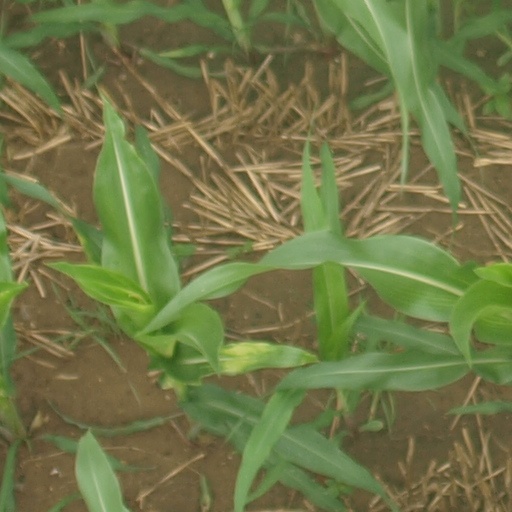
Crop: maize; corn